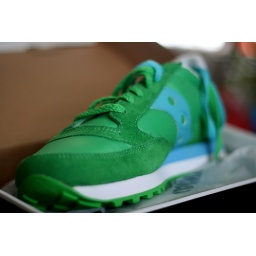
i ordered my shoes friday evening &amp;amp; they were in my po box today!